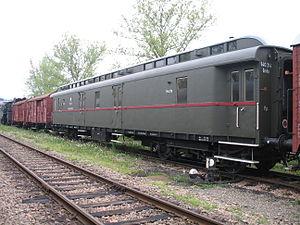
Un fourgon postal, également appelé wagon-poste ou voiture postale, est un véhicule d'accompagnement des trains de voyageurs, chargé de l'acheminement du courrier. Le fourgon-postal peut se réduire à un compartiment dans un fourgon à bagages, voire dans une locomotive.